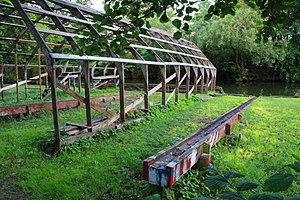
Lyngby Sø / Aktiviteter
Baadfartens bedding, 2015, ved fæstningskanalen i Lyngby Søs sydøstlige ende.
Beddingen for Baadfarten på Lyngby Sø.
Lyngby sø ligger nordvest for København i Mølleådalen hovedsagelig i Lyngby-Taarbæk Kommune. Søen er den mindste af de 4 store søer i Mølleåens vandløbssystem.